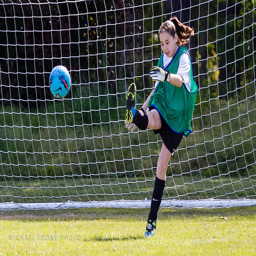
A young girl kicking a soccer ball out of a goal.
A girl in front of a soccer goal kicking the ball.
A professional photo of a girl kicking a soccer ball.
A little girl is in a soccer jersey, kicking the ball.
A girl that is standing in front of a net and kicking a ball.